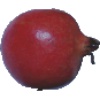
Label: Pomegranate 1